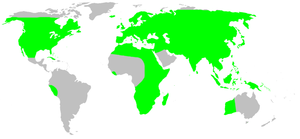
Les Liocranidae sont une famille d'araignées aranéomorphes.